Active volcano

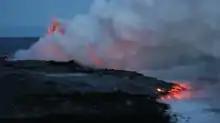
Kīlauea's lava entering the sea

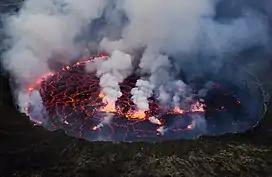
Nyiragongo's lava lake

An active volcano is a volcano that is currently erupting, or has the potential to erupt in the future. Conventionally it is applied to any that have erupted during the Holocene (the current geologic epoch that began approximately 11,700 years ago). A volcano that is not currently erupting but could erupt in the future is known as a dormant volcano. Volcanoes that will not erupt again are known as extinct volcanoes.